Cadaver (2020 film)

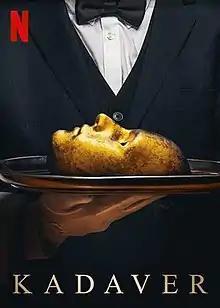
Film poster

Cadaver is a 2020 Norwegian horror film and a psychological thriller directed and written by Jarand Herdal and starring Gitte Witt, Thomas Gullestad and Thorbjørn Harr.